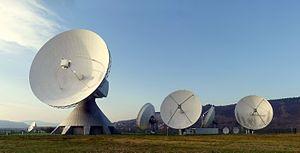
Champ d'antennes N°2 de la station terrestre de Fuchsstadt, en Allemagne. Cette station terrestre fait partie du plus important système de communication par satellite, celui de la compagnie américaine Intelsat. Le champ d'antennes N°2 comporte une antenne de 32 m construite en 1985, quatre antennes de 16,4 m, et de nombreuses autres, plus petites.
Contact est un film américain de science-fiction réalisé par Robert Zemeckis, sorti en 1997, et adapté du roman de Carl Sagan paru en 1985. Le film met en scène Jodie Foster dans le rôle principal d'une chercheuse pour le SETI qui découvre un message radio extraterrestre, et les efforts des autorités pour déchiffrer le message, puis établir un contact. Les rôles secondaires sont tenus par Matthew McConaughey, James Woods, Tom Skerritt, William Fichtner, John Hurt et David Morse.